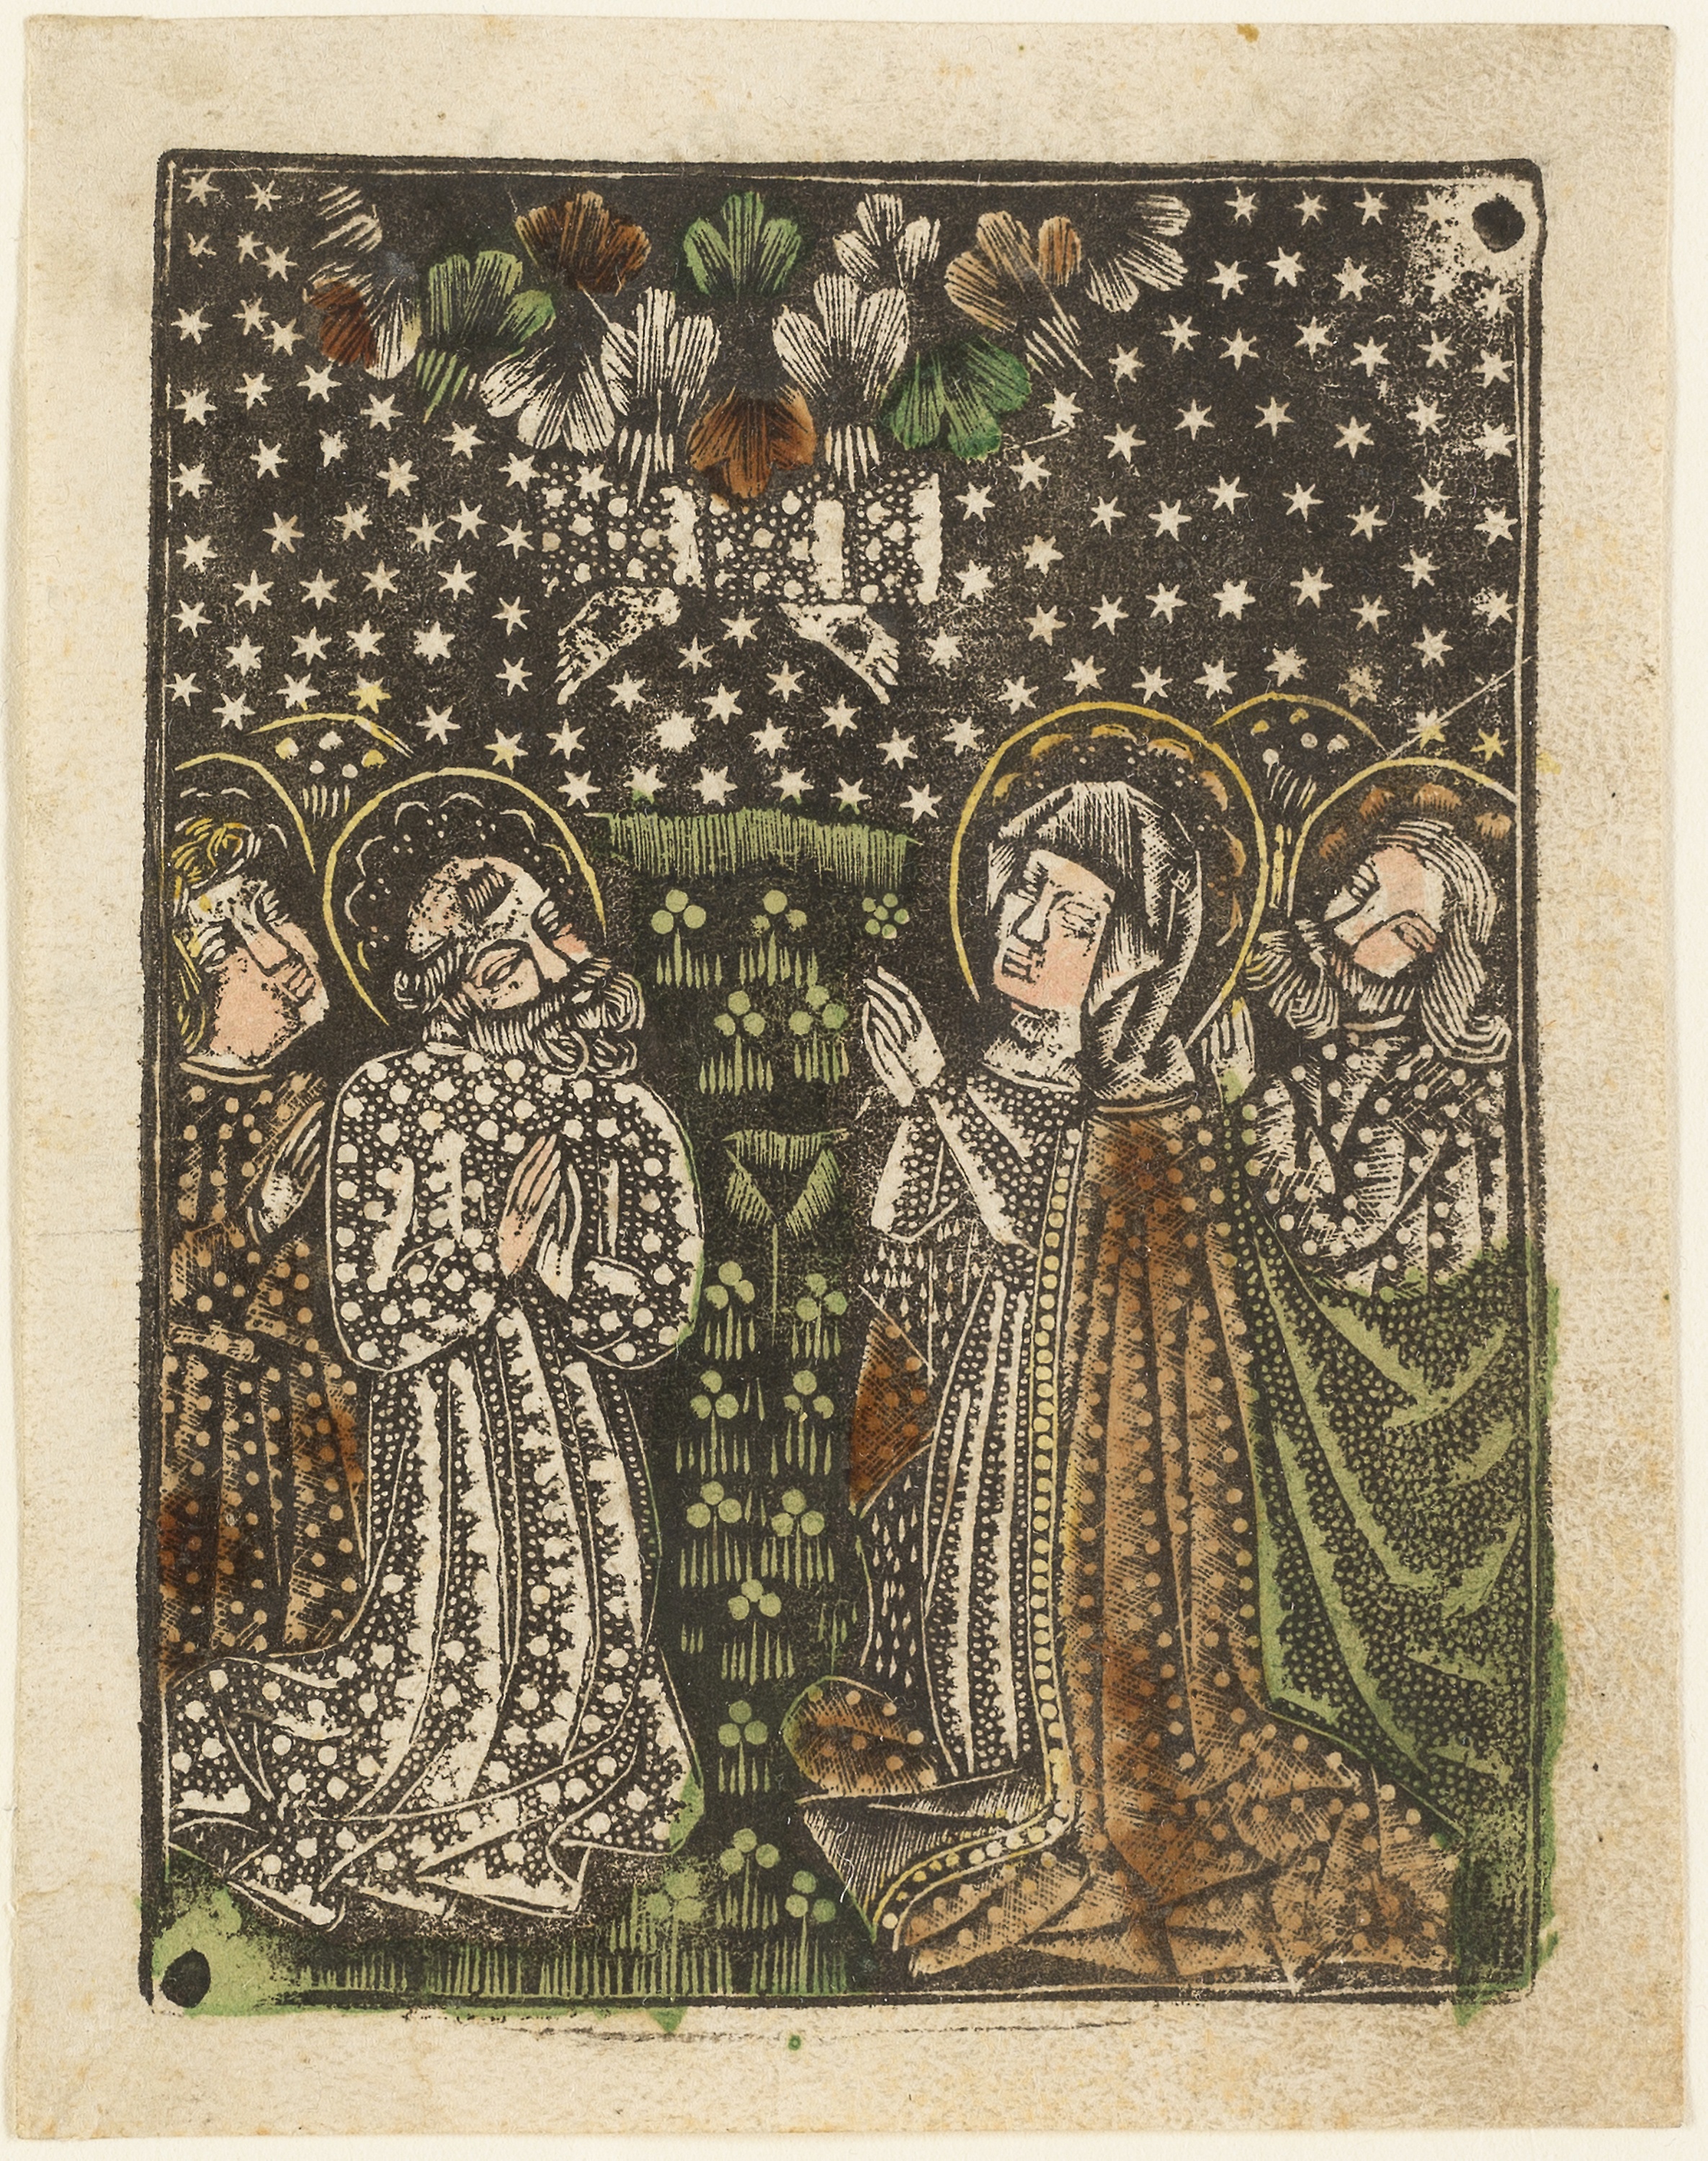
art, history, miniature